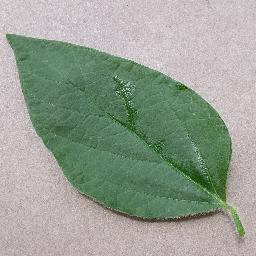
Label: Soybean___healthy